I Scouting Group

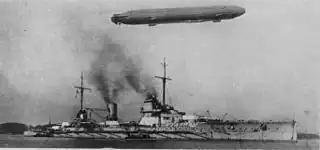
"Seydlitz" with a Zeppelin overhead

The I Scouting Group was a special reconnaissance unit within the German "Kaiserliche Marine". The unit was famously commanded by Admiral Franz von Hipper during World War I. The I Scouting Group was one of the most active formations in the High Seas Fleet during the war; the unit took part in every major fleet operation in the North Sea, including the battles of Dogger Bank and Jutland. The unit also saw limited action in the Baltic Sea, including the Battle of the Gulf of Riga.